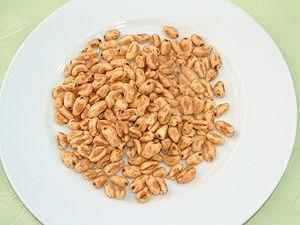
Les céréales soufflées sont obtenues depuis des siècles par des méthodes simples comme dans la fabrication du pop-corn. Le soufflage moderne du grain est réalisé par chauffage, forte pression ou extrusion.